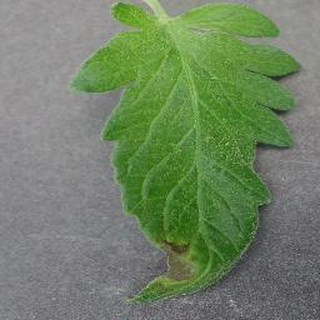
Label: tomato_late_blight